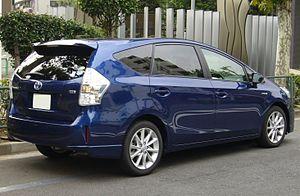
La Prius +, connue sous les dénominations de Prius α au Japon et Prius V sur le marché nord-américain, est une voiture produite par la marque automobile japonaise Toyota lancée au Japon pendant l'été 2011. Sa présentation remonte au Salon de Detroit en janvier 2011 sous le nom de Prius V et elle est commercialisée sur le marché européen au printemps 2012 sous l'appellation Prius +.